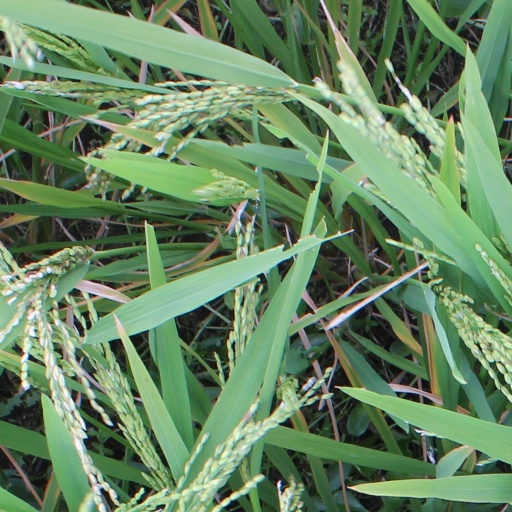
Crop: rice